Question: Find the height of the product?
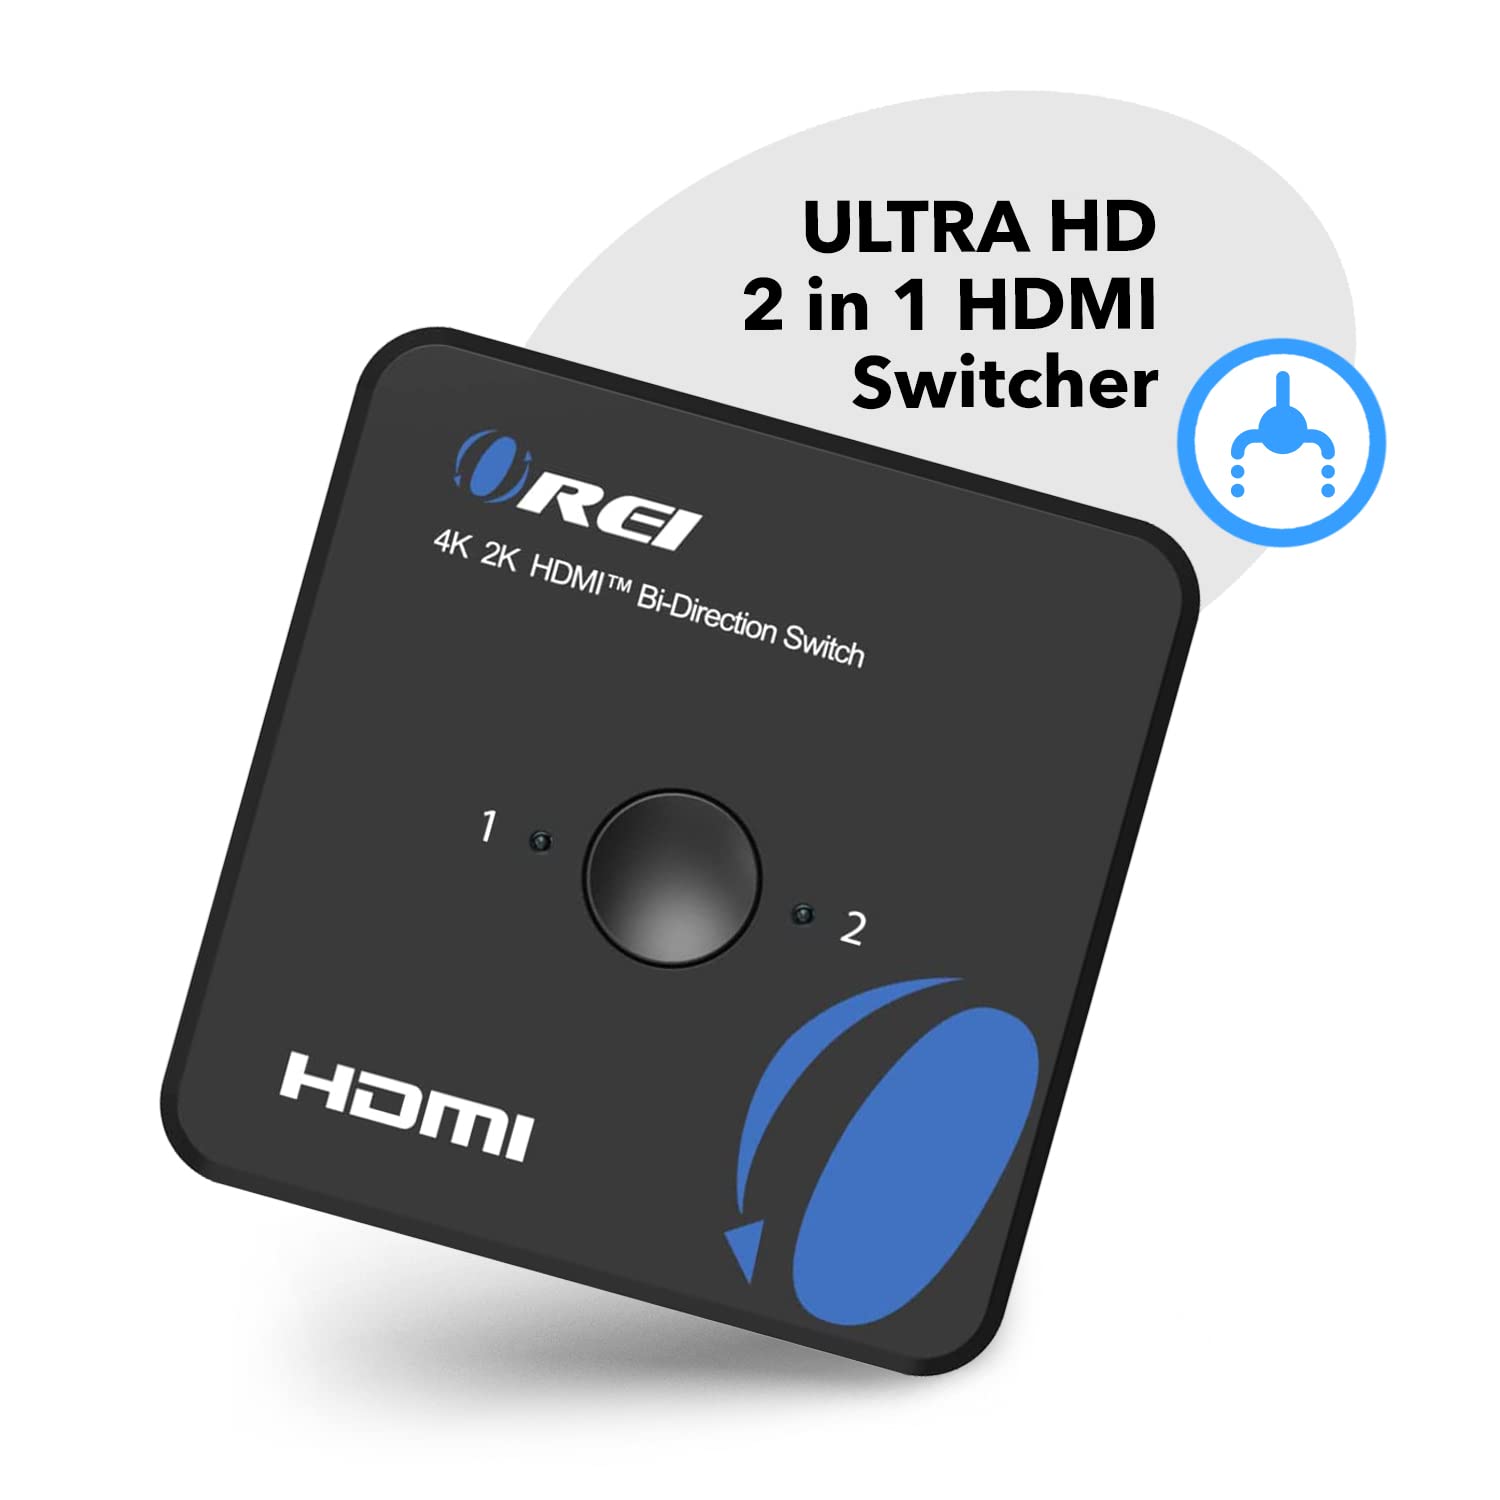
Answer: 2.0 inch